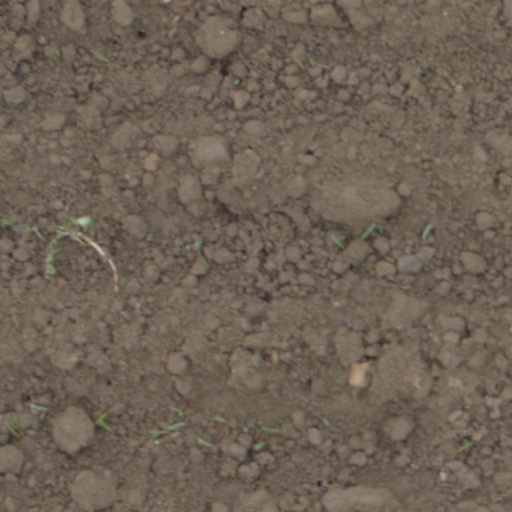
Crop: wheat